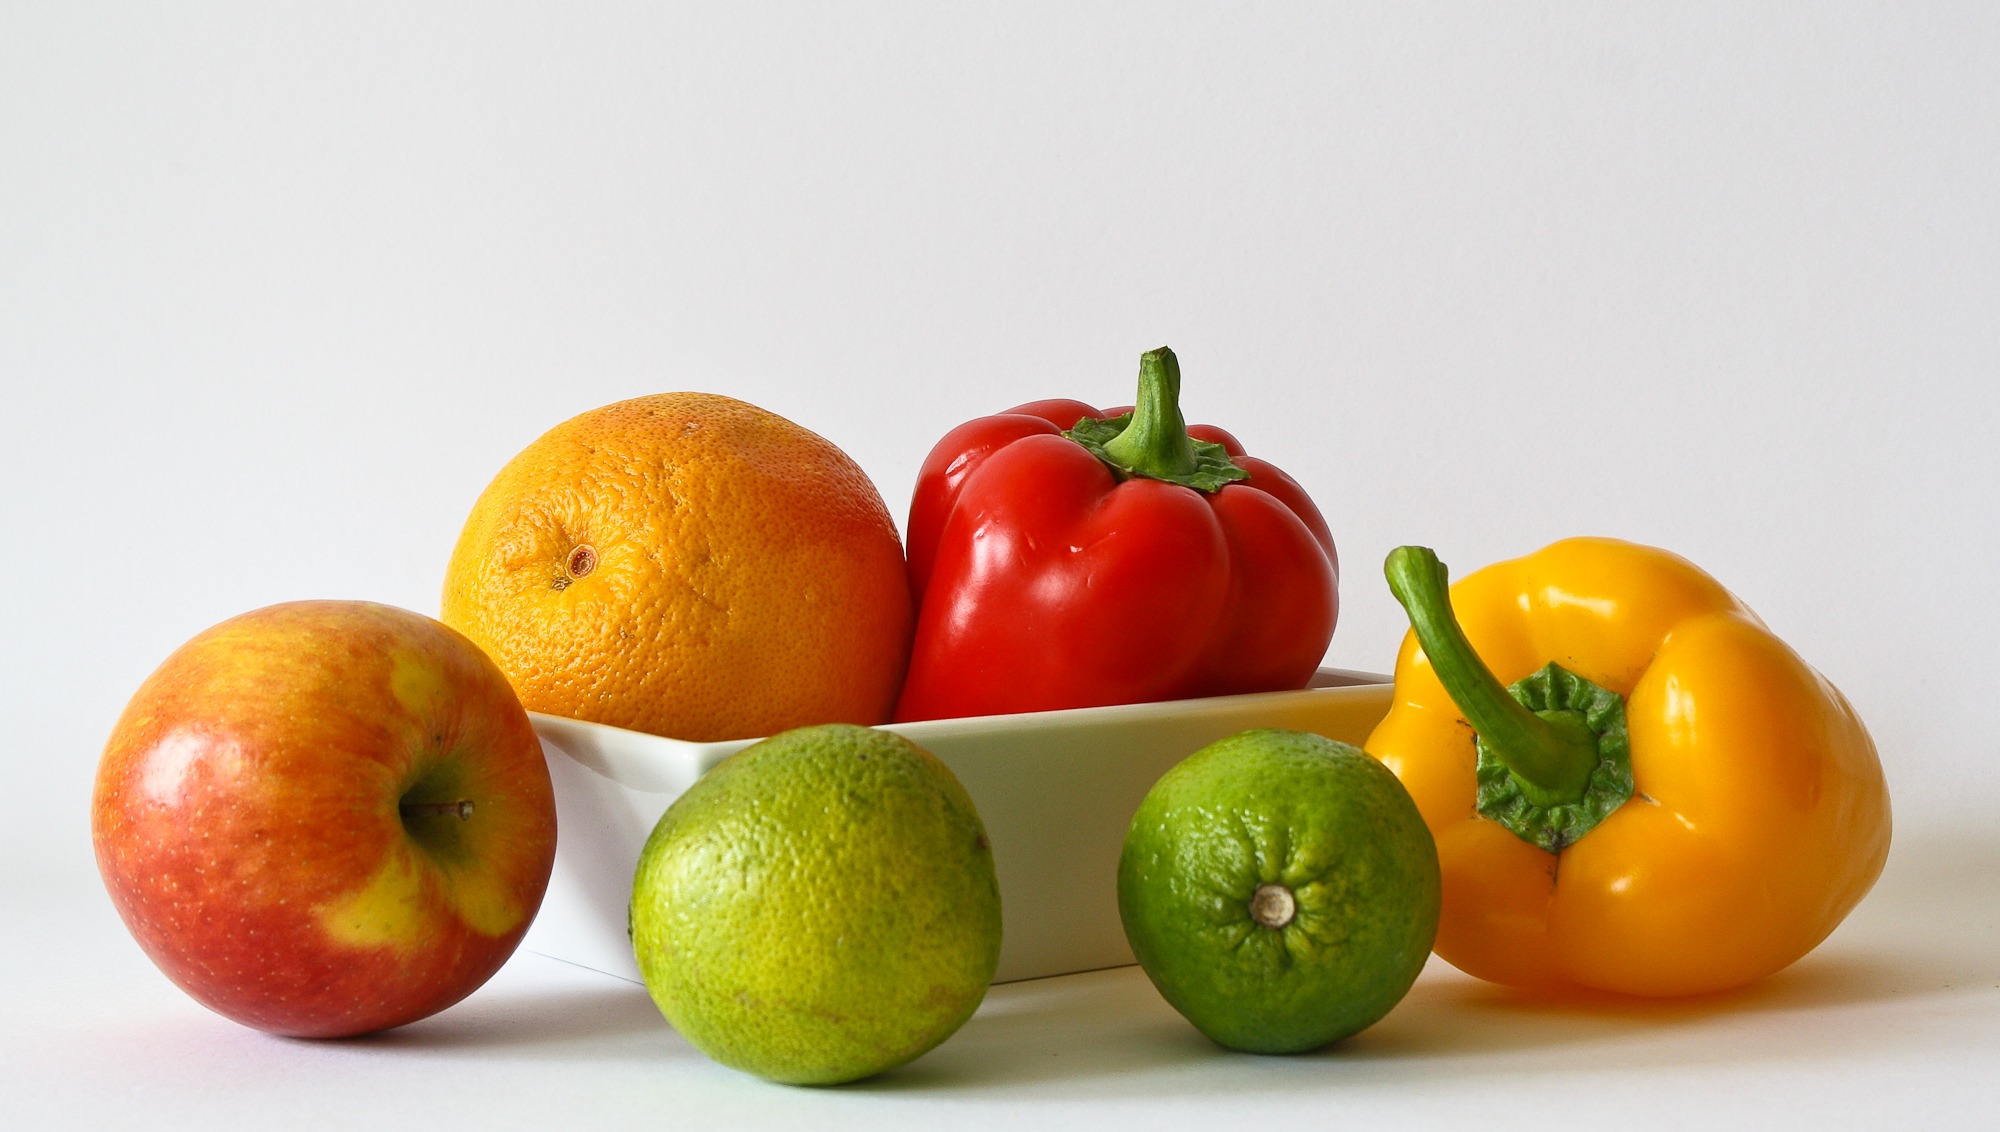
apple, plant, fruit, orange, food, produce, vegetable, healthy, lemon, lime, vegetables, fruits, tangerine, clementine, vitamins, citrus, flowering plant, bell peppers, land plant